Adlai Stevenson II

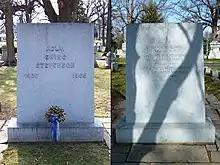
Stevenson grave in Evergreen Memorial Cemetery in Bloomington, Illinois

Unlike 1952, Stevenson was an announced, active candidate for the Democratic presidential nomination in 1956. Initially, with polls showing Eisenhower headed for a landslide re-election, few Democrats wanted the 1956 nomination, and Stevenson hoped that he could win the nomination without a serious contest, and without entering any presidential primaries. However, on September 24, 1955, Eisenhower suffered a serious heart attack. Although he recovered and eventually decided to run for a second term, concerns about his health led two prominent Democrats, Tennessee Senator Estes Kefauver and New York Governor Averell Harriman, to decide to challenge Stevenson for the Democratic nomination. After being told by his aides that he needed to enter and win several presidential primaries to defeat Kefauver and Harriman, Stevenson officially entered the race on November 16, 1955, and campaigned in the Minnesota, Florida, and California primaries. Stevenson was upset in the Minnesota primary by Kefauver, who successfully portrayed him as a "captive" of corrupt Chicago political bosses and "a corporation lawyer out of step with regular Democrats". Stevenson next battled Kefauver in the Florida primary, where he agreed to debate Kefauver on radio and television. Stevenson later joked that in Florida he had appealed to the state's citrus farmers by "bitterly denouncing the Japanese beetle and fearlessly attacking the Mediterranean fruit fly". He narrowly defeated Kefauver in Florida by 12,000 votes, and then won the California primary over Kefauver with 63% of the vote, effectively ending Kefauver's presidential bid.